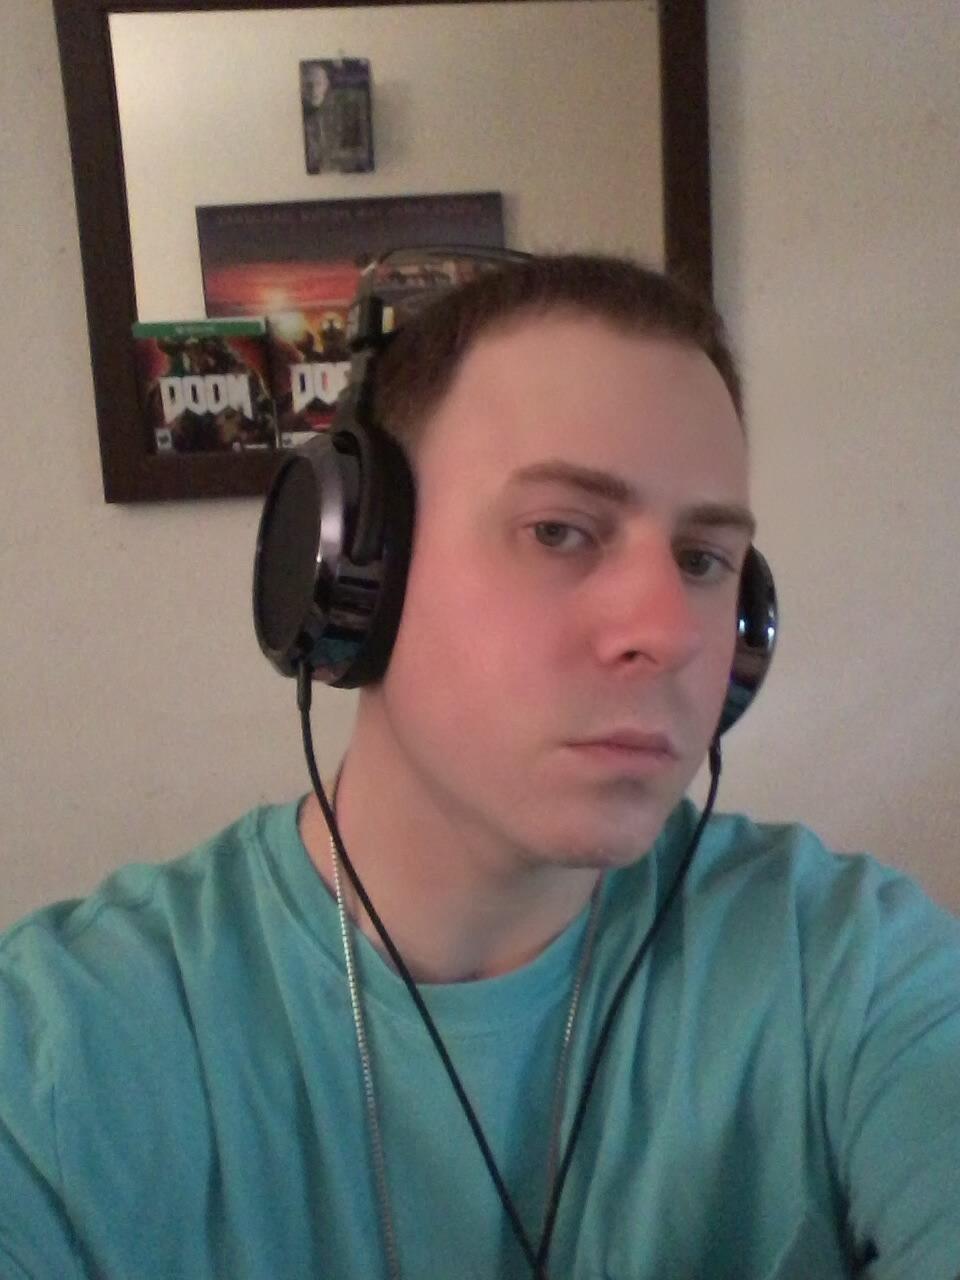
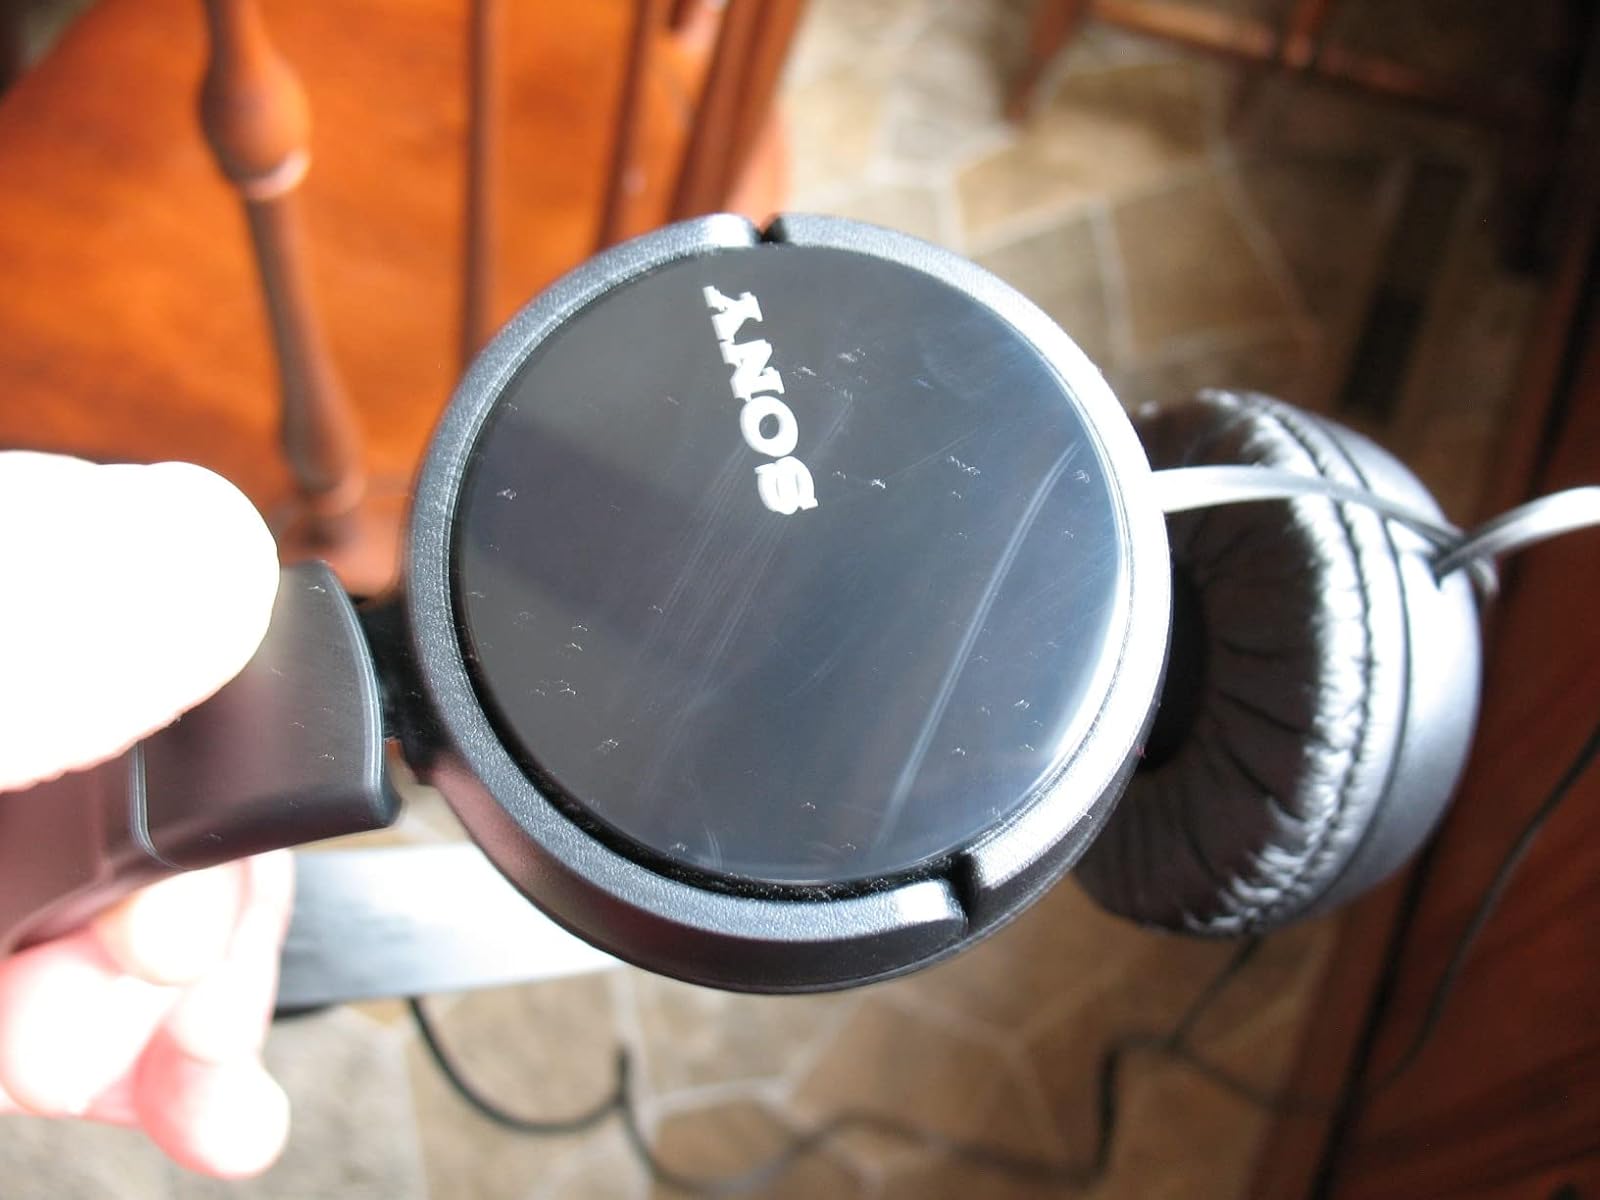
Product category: headphones
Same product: no